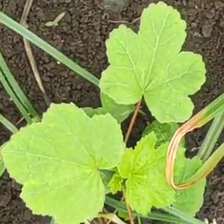
Weed species: Little_Mallow(Malva parviflora)